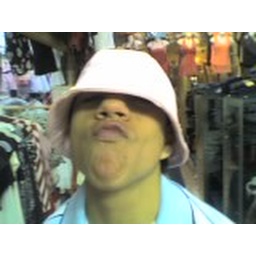
heres rigo post it up in his pink hat so dont hate on the pinkie